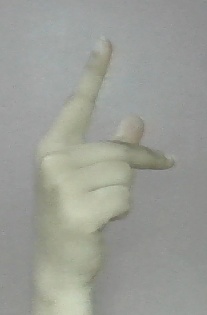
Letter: dha